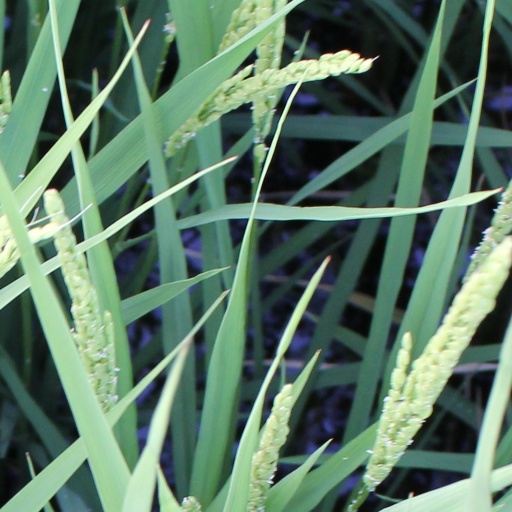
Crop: rice